Prince Andrew of Greece and Denmark

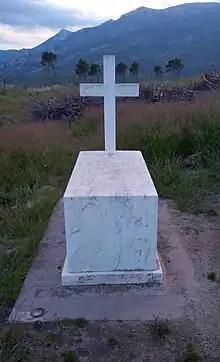
Tomb of Prince Andrew (1882–1944) in Tatoi Royal Cemetery

The Greek defeat in Asia Minor in August 1922 led to the 11 September 1922 Revolution, during which Prince Andrew was arrested, court-martialed, and found guilty of "disobeying an order" and "acting on his own initiative" during the battle of the previous year. Many defendants in the treason trials that followed the coup were shot, including Hatzianestis and five senior politicians. British diplomats assumed that Andrew was also in mortal danger. Andrew, though spared, was banished for life and his family fled into exile aboard a British cruiser, HMS "Calypso". The family settled at Saint-Cloud on the outskirts of Paris, in a small house lent to them by Andrew's wealthy sister-in-law, Princess George of Greece. He and his family were stripped of their Greek nationality, and travelled under Danish passports.